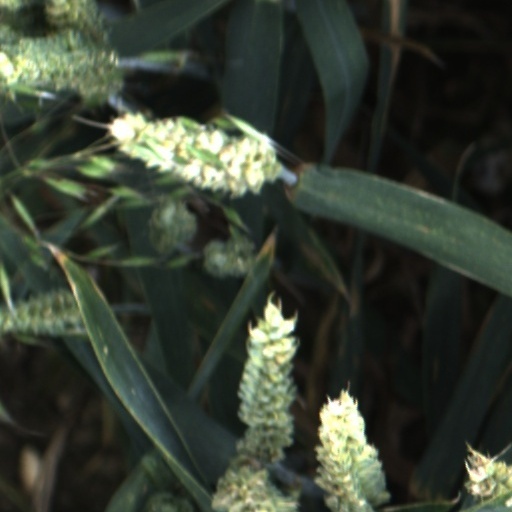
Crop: wheat